Jinyunpelta

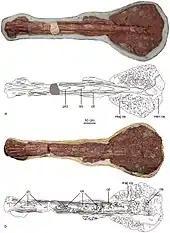
Holotype tail club

In 2018, "Jinyunpelta" was, within the Ankylosauridae, placed in the Ankylosaurinae. This would imply that it was the oldest known ankylosaurine. A cladistic analysis showed that it was also the basalmost known ankylosaurine, placed below "Crichtonpelta" in the evolutionary tree. It would then furthermore be the oldest and basalmost ankylosaurid that is with certainty known to possess a tail club; previously this had been "Pinacosaurus" dating from the Campanian. The size of the tail club shows that this trait must have been developed early-on in the evolution of ankylosaurids. Additionally, "Jinyunpelta" was the most southern known ankylosaurid from Asia.